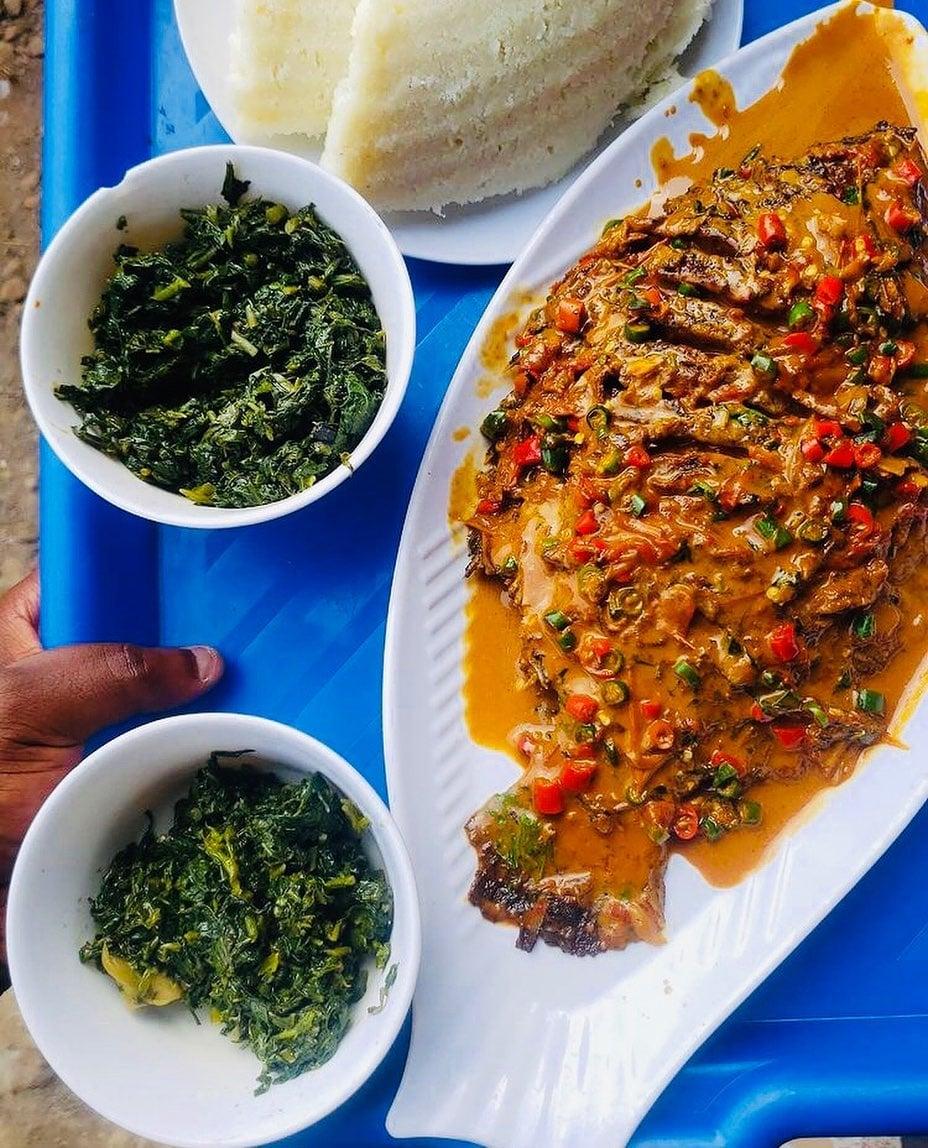
Sahani tofauti kubwa na ndogo zenye rangi nyeupe zimehifadhiwa aina tofauti ya vyakula vilivyopikwa.